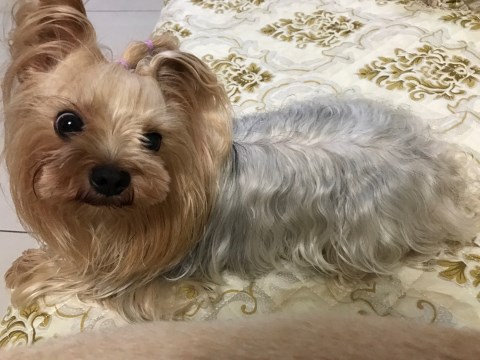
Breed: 340-n000120-Yorkshire_terrier